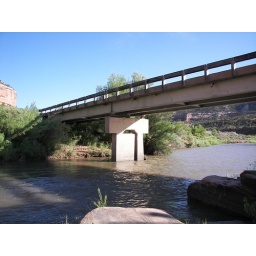
25-foot bridge over dolores river